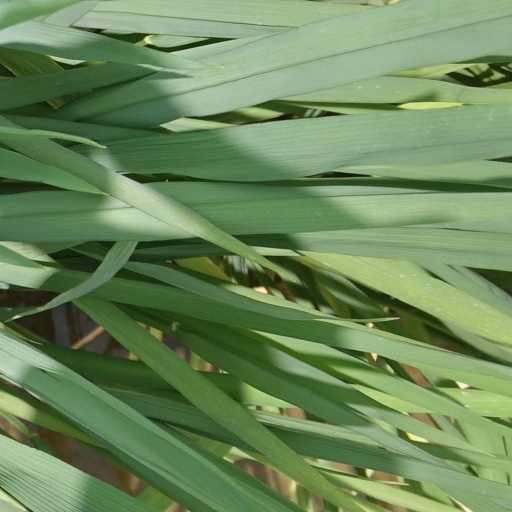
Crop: rice